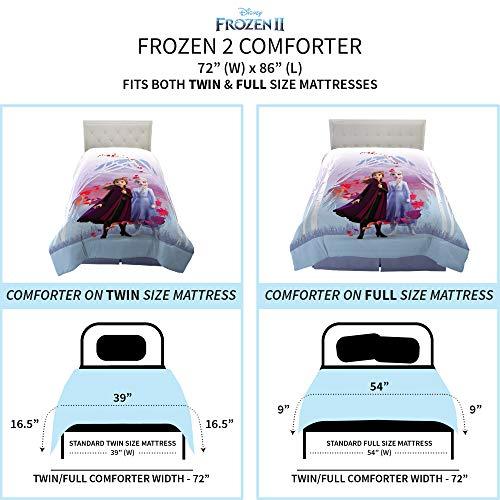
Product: Franco Kids Bedding Super Soft Microfiber Reversible Comforter, Twin/Full Size 72” x 86”, Disney Frozen 2
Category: Home & Kitchen | Bedding | Kids' Bedding | Comforters & Sets | Comforter Sets
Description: SUPER SOFT COMFORTER: Crafted for comfort, the microfiber material is super soft and long lasting, keeping kids cozy night after night.
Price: $49.99
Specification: ProductDimensions:86x72x3inches|ItemWeight:4.85pounds|ShippingWeight:4.85pounds(Viewshippingratesandpolicies)|Manufacturer:FrancoManufacturingCompanyInc|ASIN:B07T7YSPKQ|Itemmodelnumber:NL1598